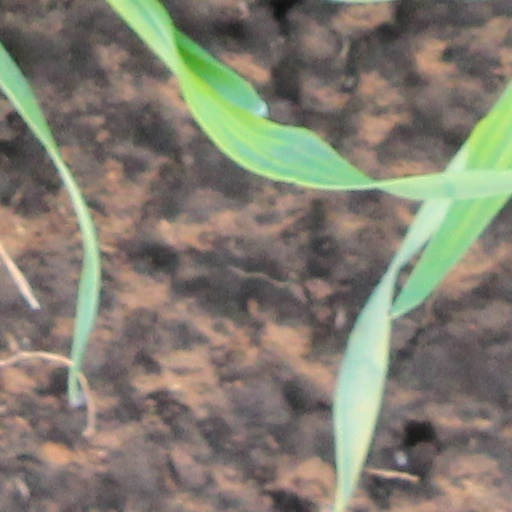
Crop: wheat